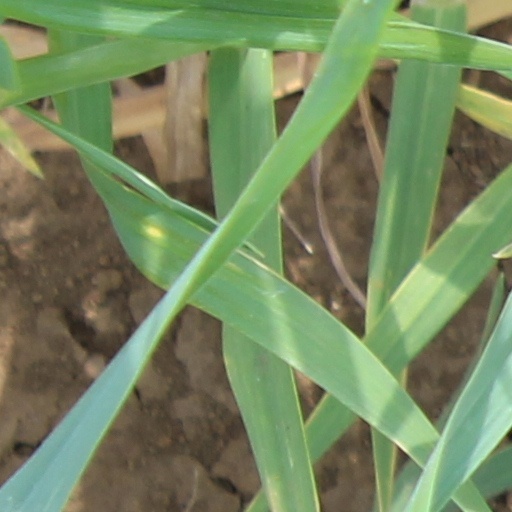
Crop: wheat